Nicolas Kiefer

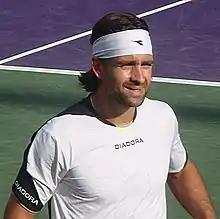
Kiefer at the 2008 Sony Ericsson Open

Nicolas Kiefer (born 5 July 1977) is a German former professional tennis player. He reached the semifinals of the 2006 Australian Open and won a silver medal in men's doubles with partner Rainer Schüttler at the 2004 Athens Olympics. Kiefer's career-high singles ranking was world No. 4, achieved in January 2000.